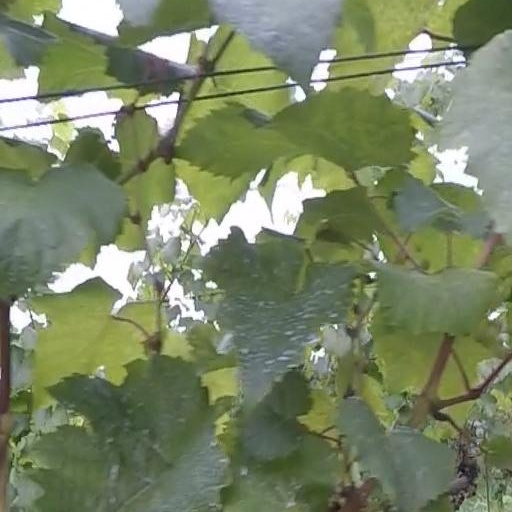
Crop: grape